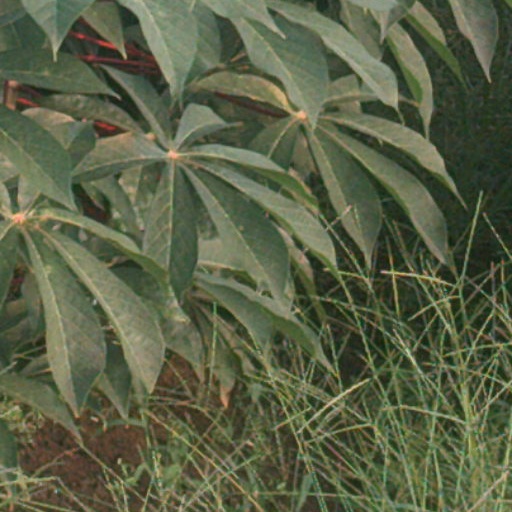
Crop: cassava